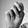
ASL letter: N